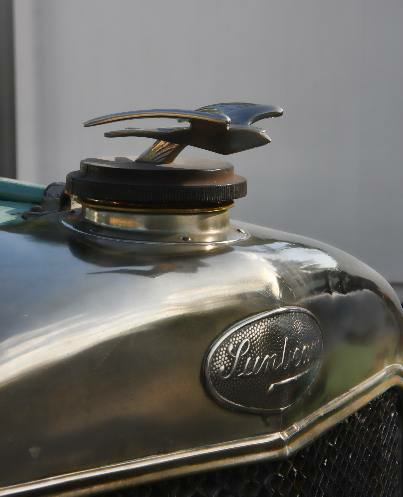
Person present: No